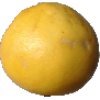
Label: white_grapefruit